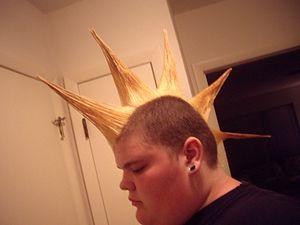
La crête iroquoise est un style de coiffure attribuée par la légende aux Mohicans et aux tribus Mohawks. Popularisée par le mouvement punk, dont elle est la coiffure emblématique, elle consiste à avoir les deux côtés de la tête rasés ou coupés à ras et les cheveux restants longs et généralement dressés au milieu. Il est question de coupe « mohawk » aux États-Unis et au Québec, « mohican » en Grande-Bretagne et « crête » ou « iroquoise » en France.
La mode punk est l'allure vestimentaire et l'apparence physique que se donnent au milieu des années 1970 certains groupes de musique anglais, en particulier les Sex Pistols.